Departure Bay

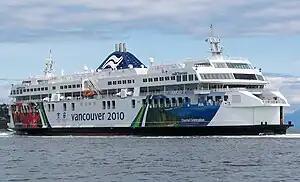
The BC Ferry "Coastal Celebration" arrives at Departure Bay on June 18, 2008, after completing a 40-day delivery voyage from Flensburg, Germany.

Since the earliest European settlements, the area has been a relatively busy port, for itself and the surrounding communities. The Trans-Canada Highway on Vancouver Island terminates in the north at Departure Bay, where a BC Ferry terminal is located. Ferries out of Departure Bay connect the Trans-Canada Highway to the Lower Mainland at Horseshoe Bay. As a major connector to Vancouver, Departure Bay is the most heavily used Island terminal north of Swartz Bay. Whenever necessary, Departure Bay can act as a backup dock for the ferry to Gabriola Island. Between 1990 and 1997, Departure Bay was also the Island terminus for the "Mid-Island Express" route to Tsawwassen, before being replaced by the newer Duke Point terminal.